The Uncommon Prayer-Book

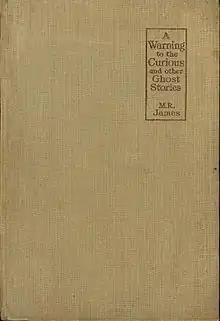
"The Uncommon Prayer-Book" was collected in "A Warning to the Curious" in 1925

"The Uncommon Prayer-Book" is a ghost story by the English writer M. R. James, first published in "The Atlantic Monthly" in June 1921.